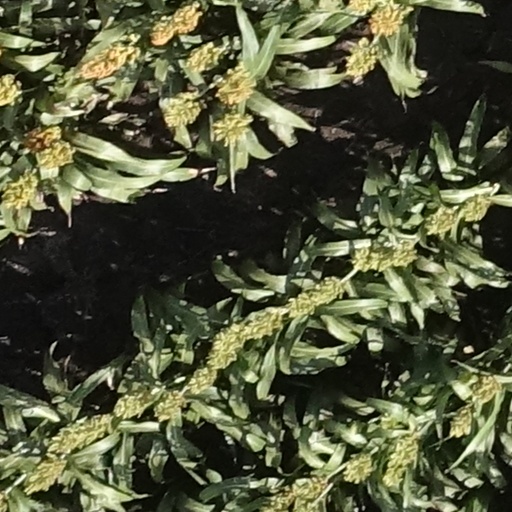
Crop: sorghum